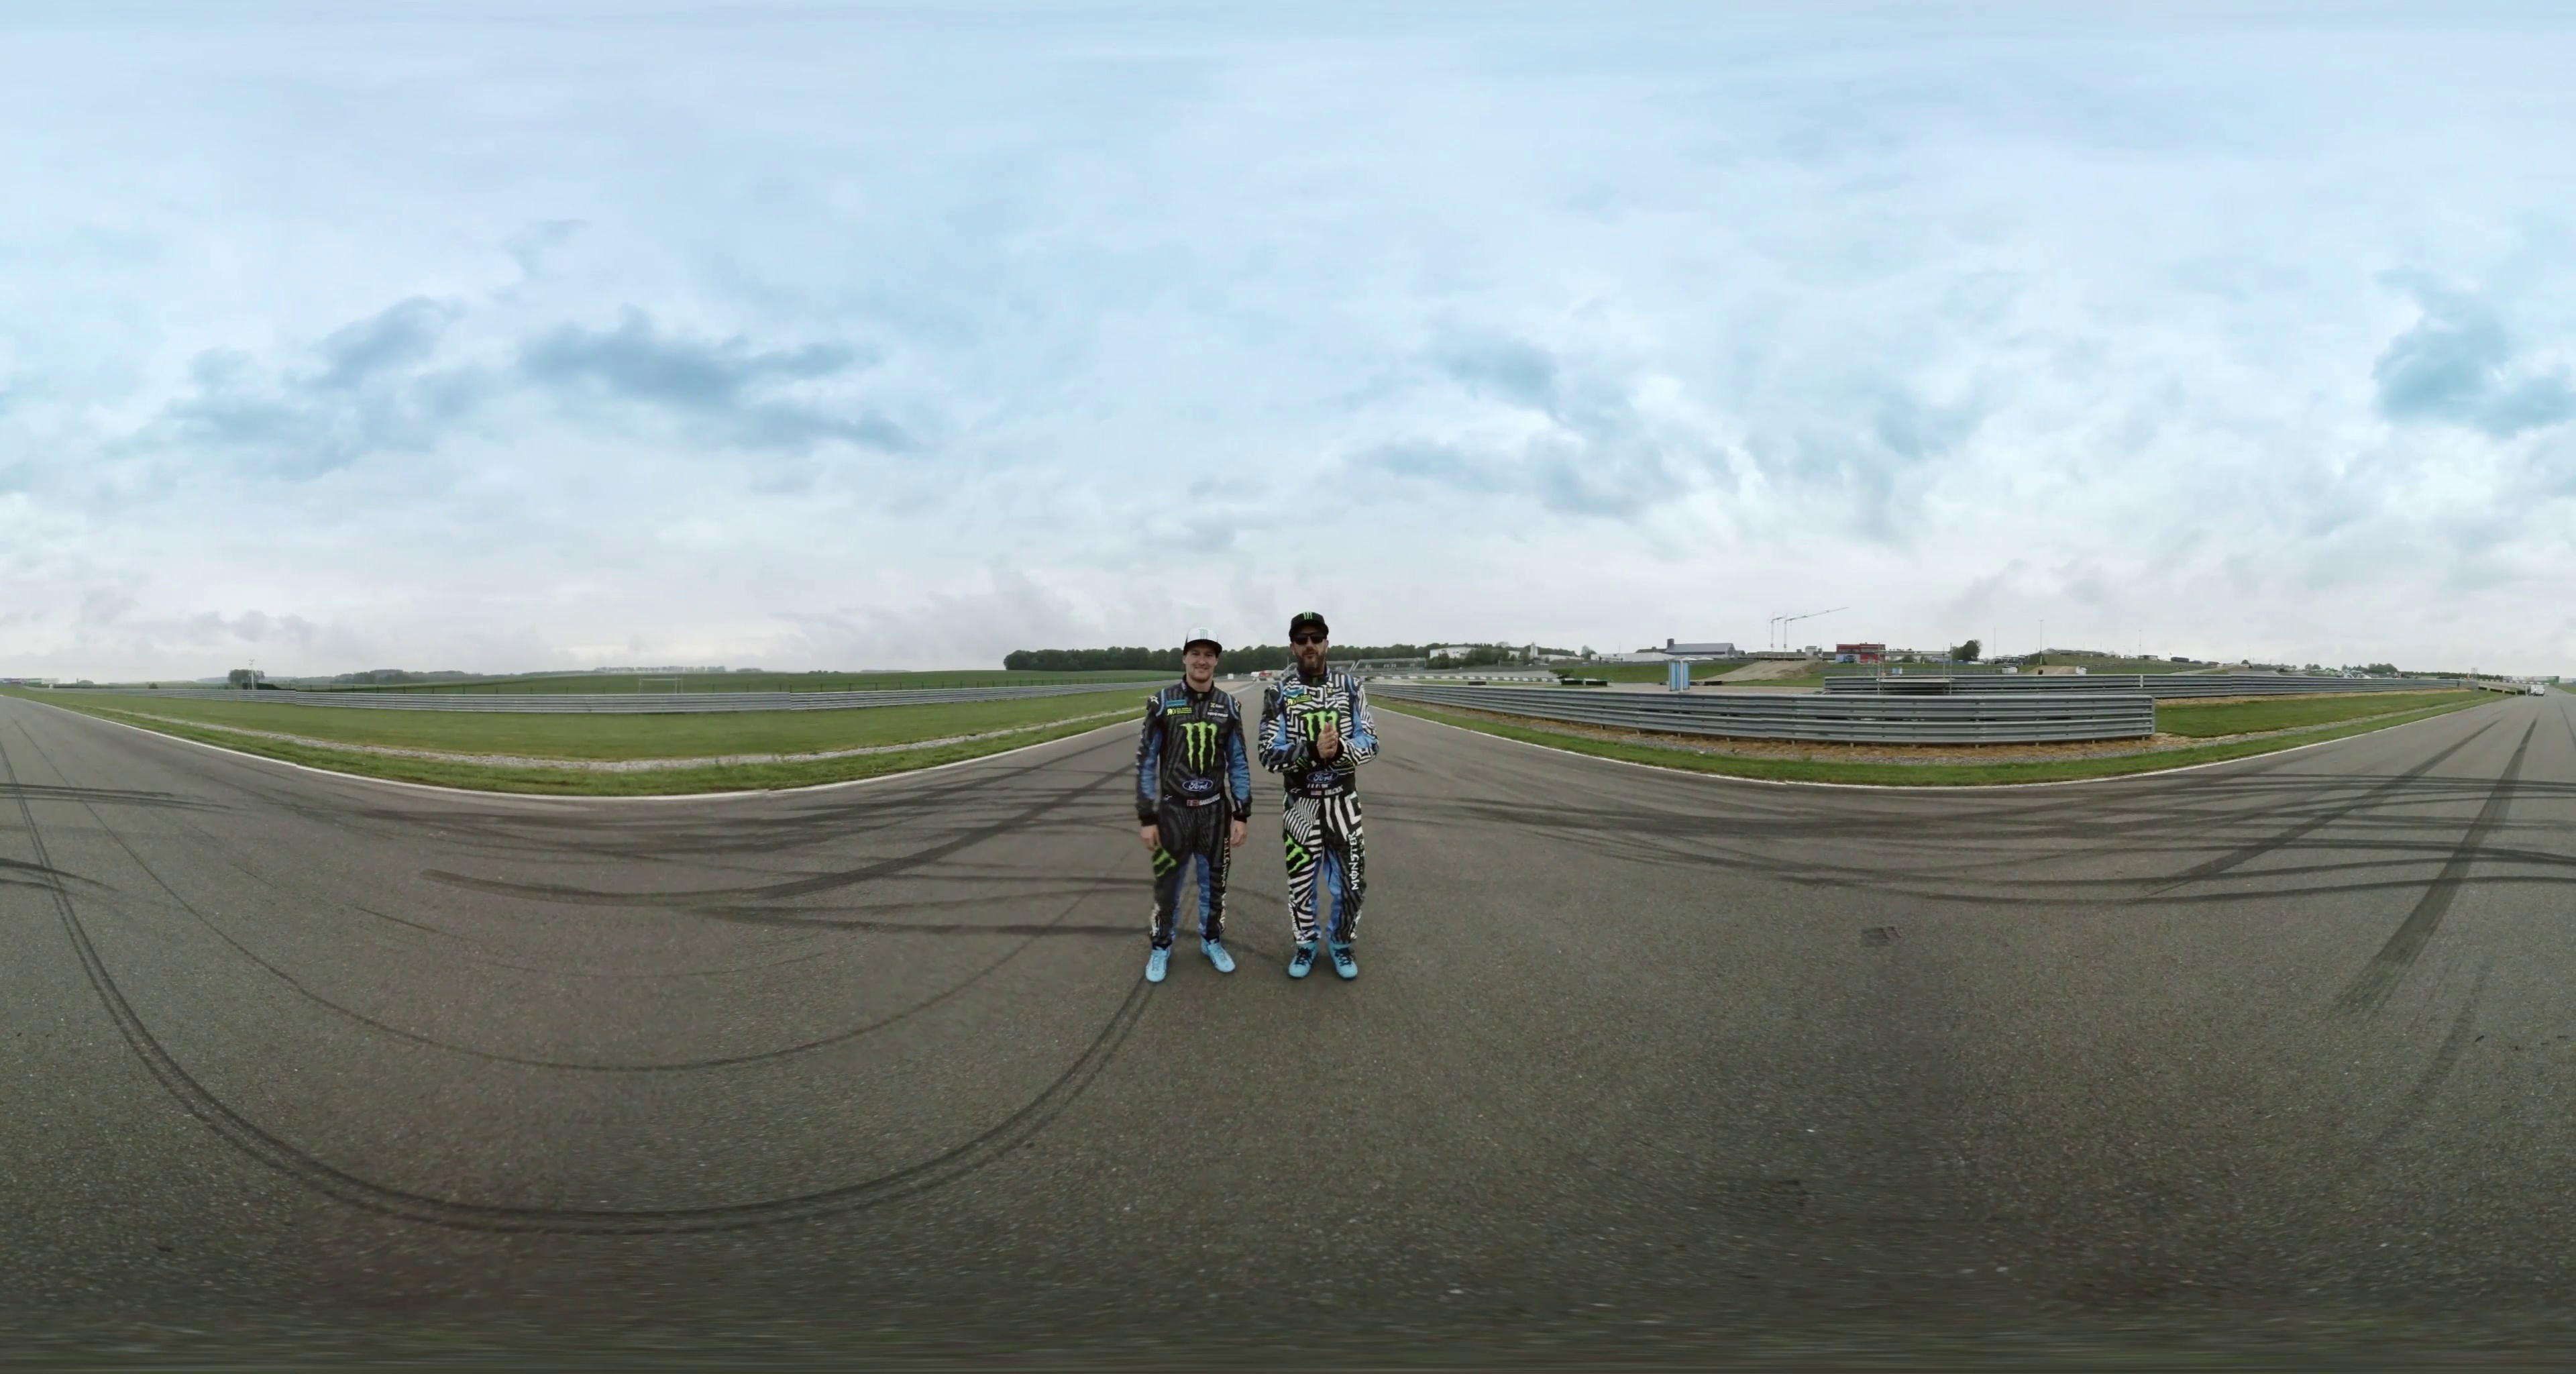
Referred object: the person in a black-and-white suit just to the right of center

Referred object: the zebra-striped racing suit